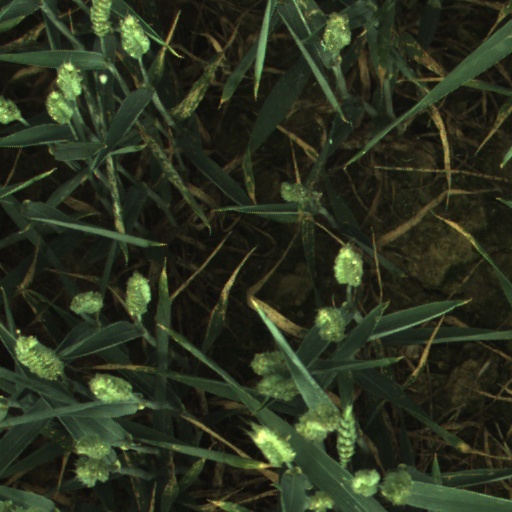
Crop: wheat